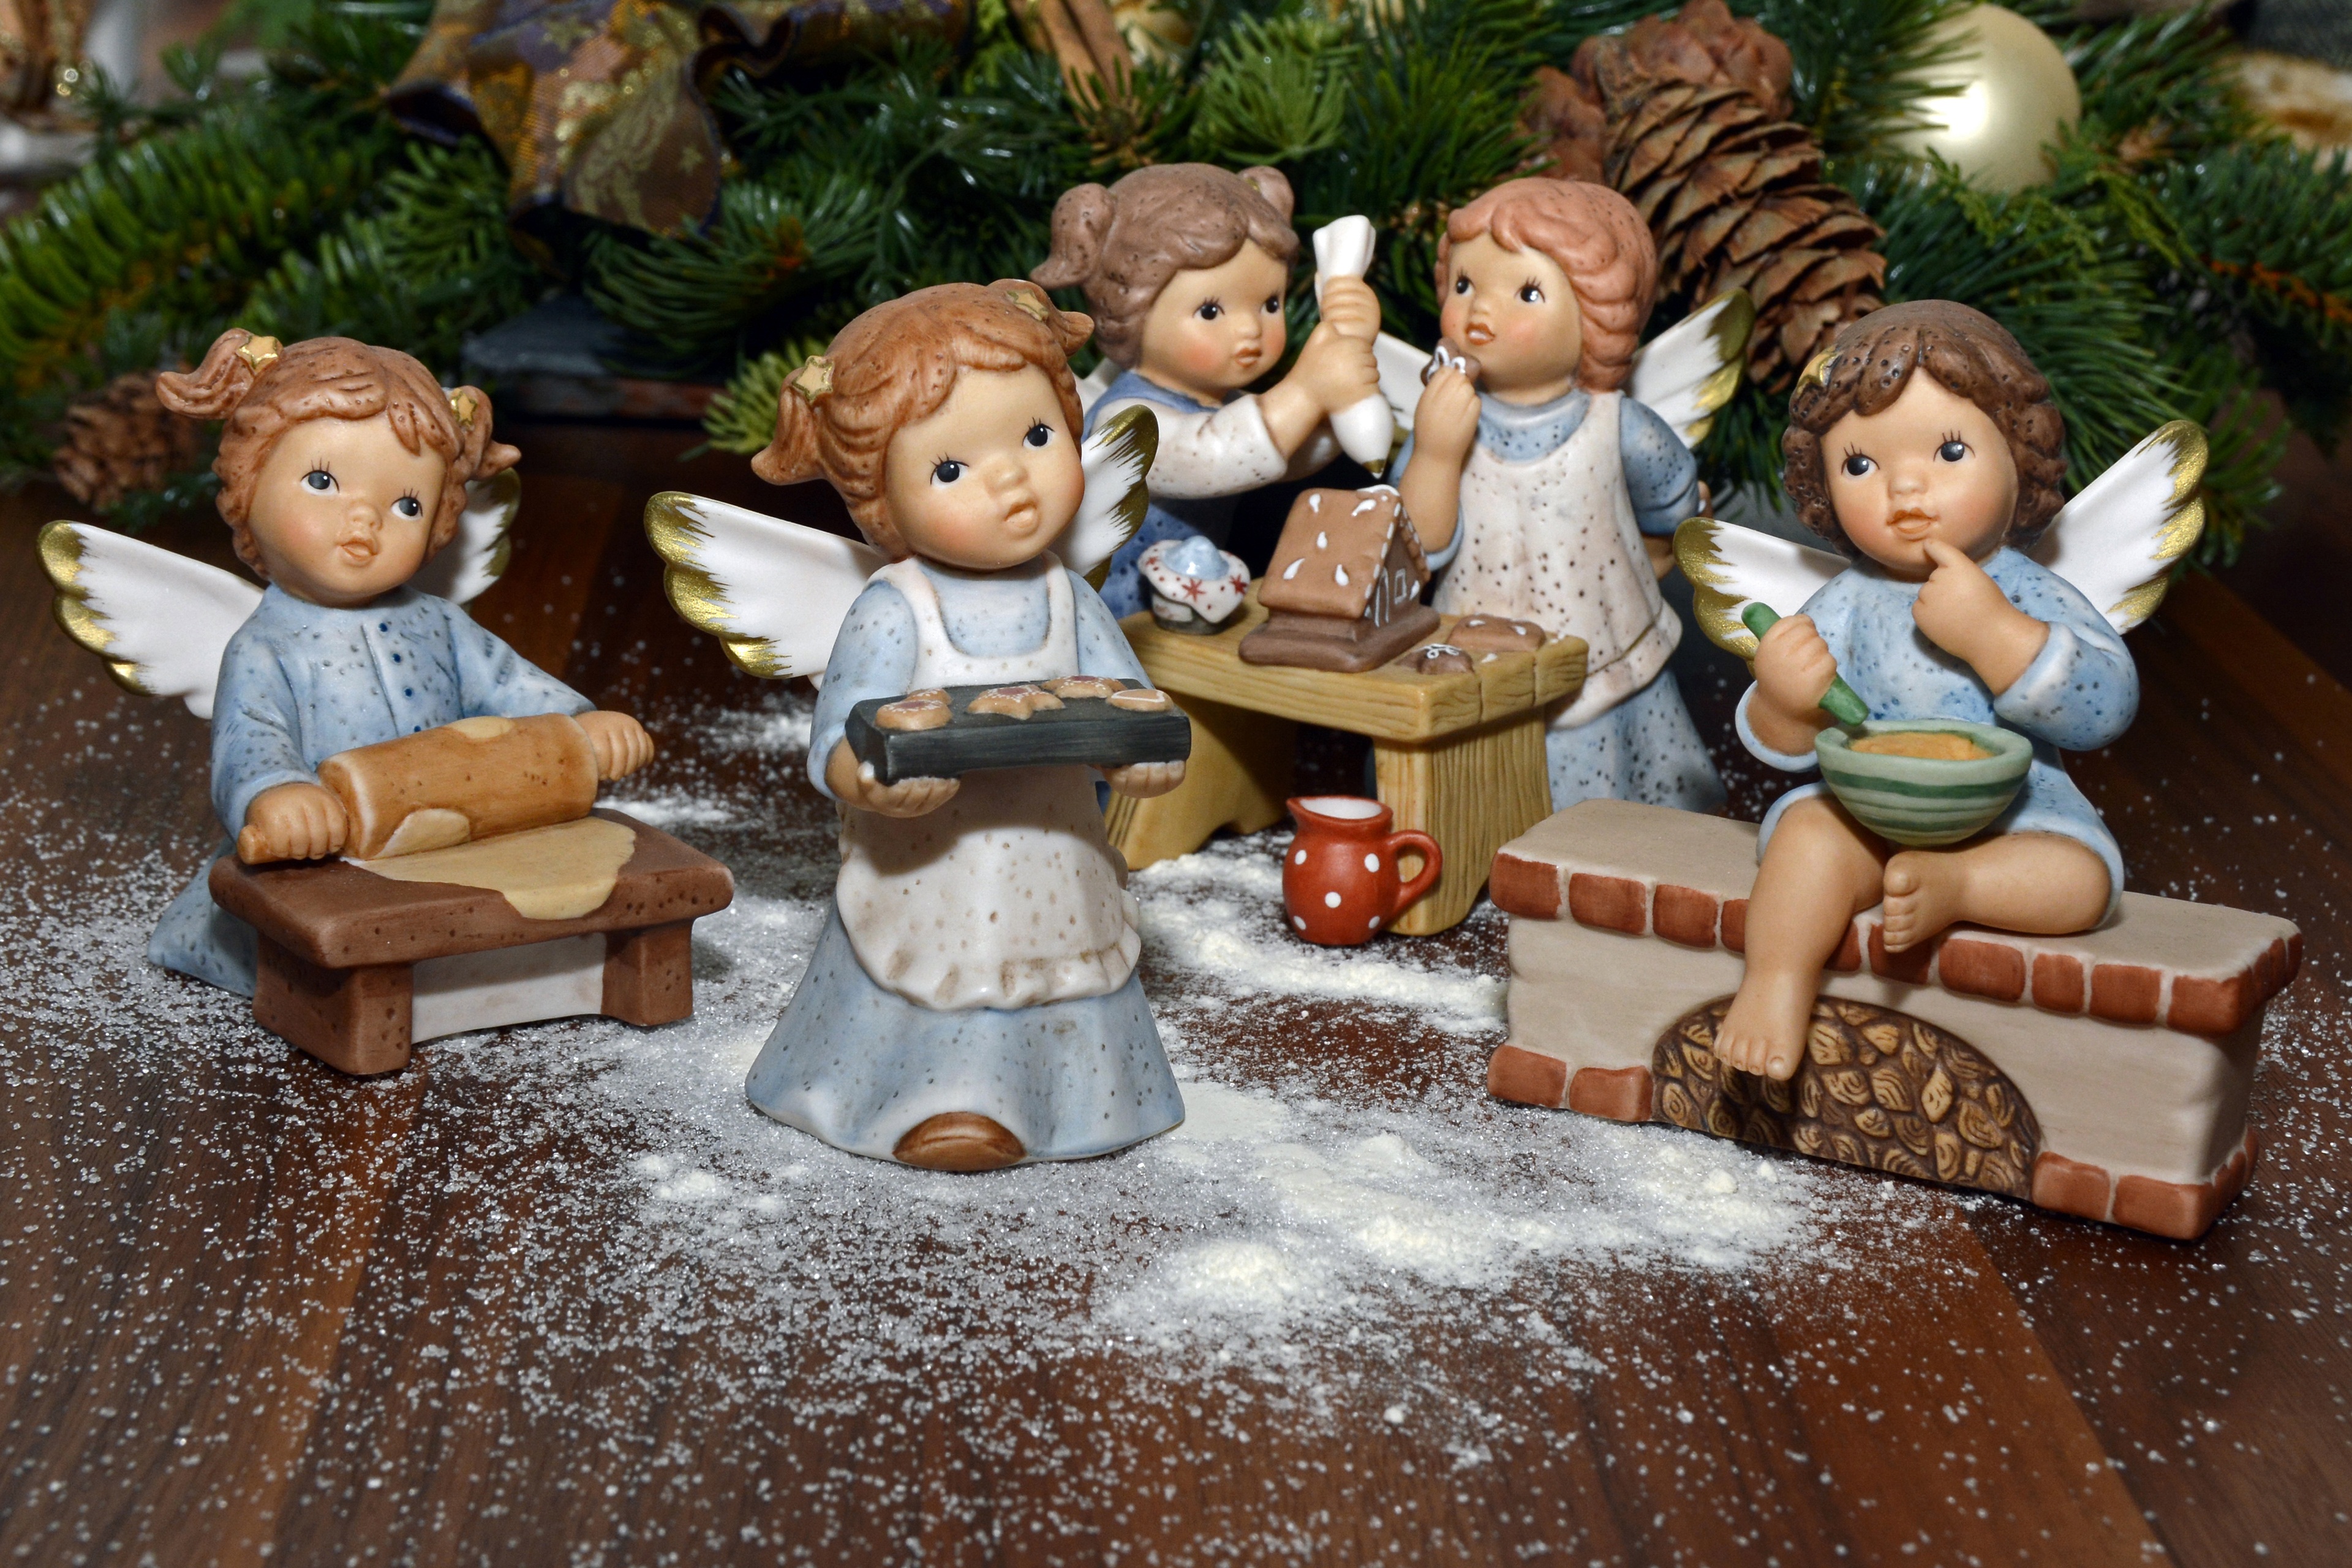
cute, decoration, food, christmas, cookie, dessert, toy, delicious, dough, deco, flowers, bake, christmas decoration, christmas cookies, pastries, holly, angel, cookies, figures, anticipation, decorate, christmas balls, try, christmas baking, nibble, hard working, christmas images